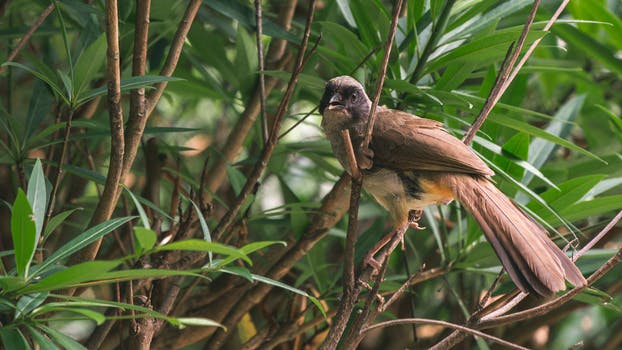
Label: No Watermark